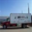
Label: truck